Bengoechea Hotel

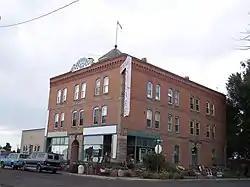
The Bengoechea Hotel

The Bengoechea Hotel was founded in 1910 by Jose Bengoechea. The building is a focal point of Basque American culture in Mountain Home, Idaho. The Bengochea Hotel and its surrounding area are known as "The Bengoechea Block". In June 2007 the building was sold to Mirazim Shakoori who plans on restoring the building to its original condition for the 100th anniversary in 2010.